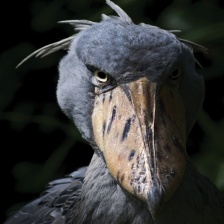
Species: SHOEBILL
Scientific name: BALAENICEPS REX